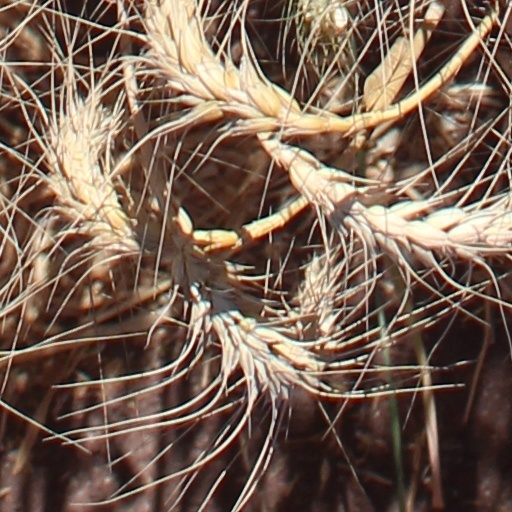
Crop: wheat